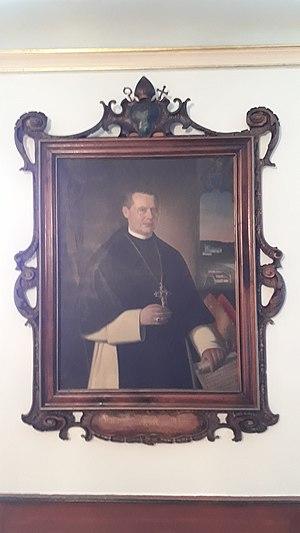
Abbaye de Mehrerau à Bregenz (Abbaye de Wettingen-Mehrerau), Vorarlberg, Autriche. Peinture.